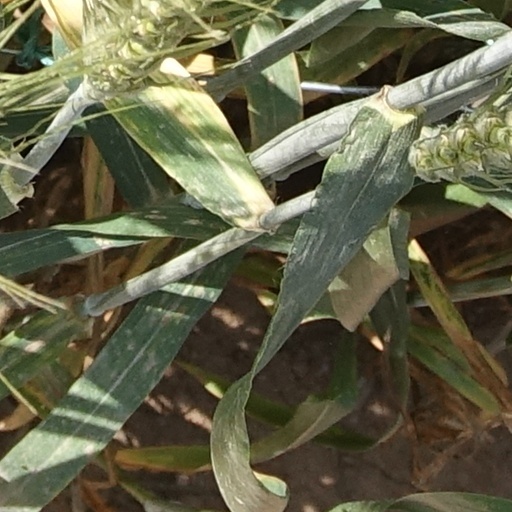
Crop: wheat